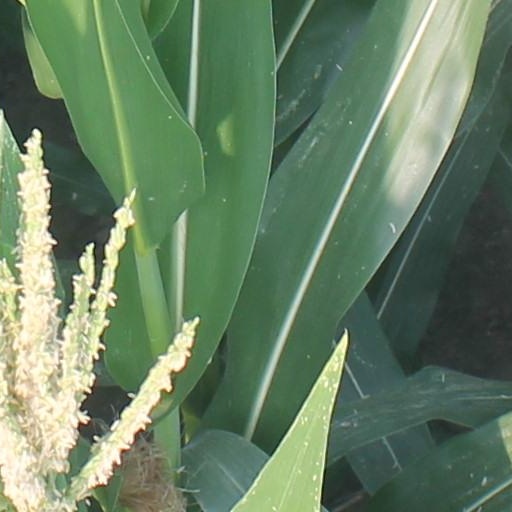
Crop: maize; corn